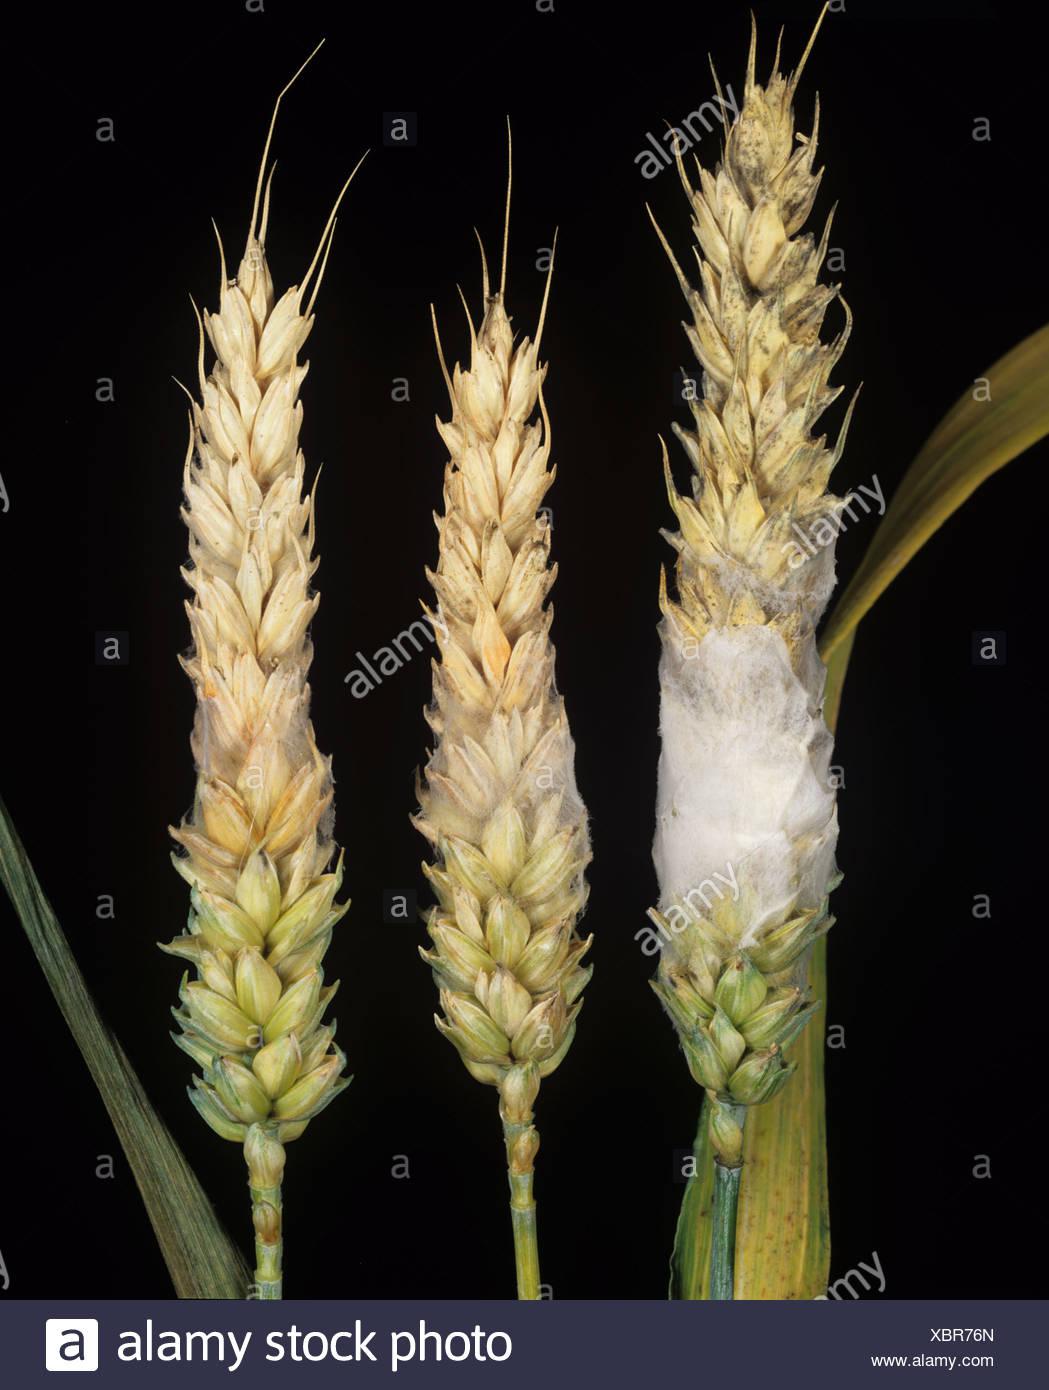
Plant: Wheat
Disease: wheat head scab